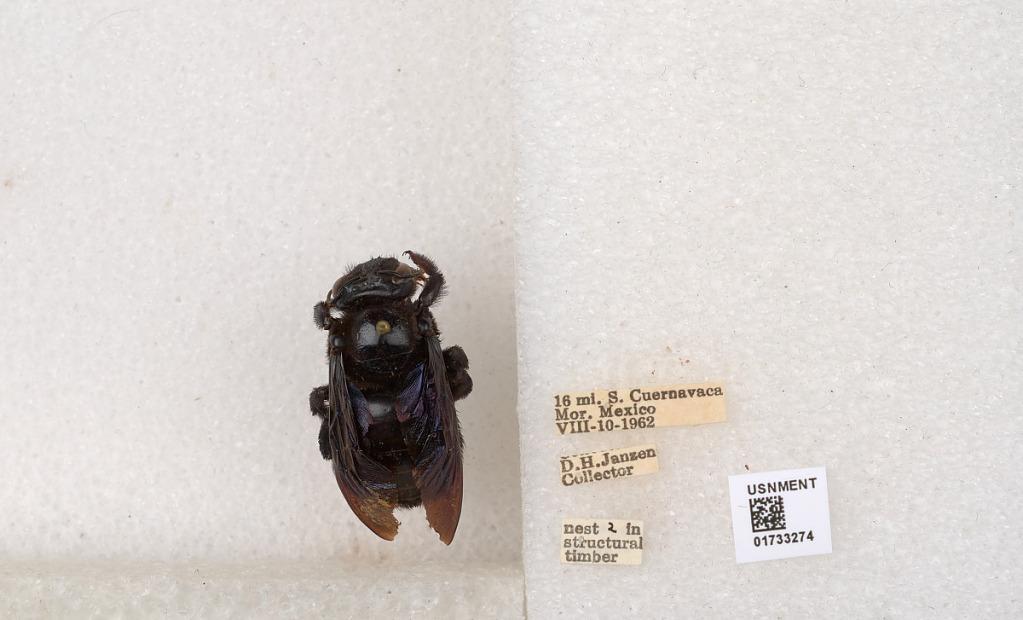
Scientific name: Xylocopa (Megaxylocopa) fimbriata Fabricius
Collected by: D. Janzen
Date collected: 1962-8-10
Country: Mexico
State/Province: Morelos
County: Cuernavaca
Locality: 16 mi. S. Cuernavaca